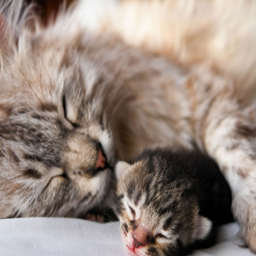
cat with a kitten asleep